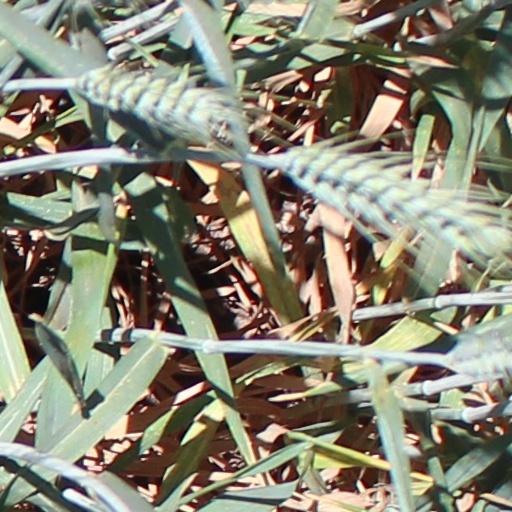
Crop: wheat